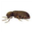
Label: cockroach